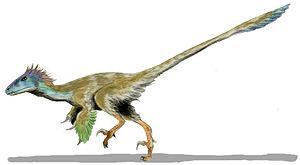
La liste des genres de dinosaures recense tous les genres qui ont été inclus dans le super-ordre Dinosauria à l'exception de la classe Aves et des termes à usage uniquement vernaculaire. La liste inclut tous les genres communément acceptés, mais aussi ceux considérés comme invalides, douteux, ou qui n'ont pas été formellement publiés, ainsi que les synonymes plus récents de noms plus établis et les genres qui ne sont plus considérés comme des dinosaures. De nombreux noms ont été reclassifiés, qu'il s'agisse d'oiseaux, de crocodiles ou encore de bois pétrifié. Cette liste contient 1513 noms, dont environ 1190 sont considérés comme soit valides, soit nomen dubium.